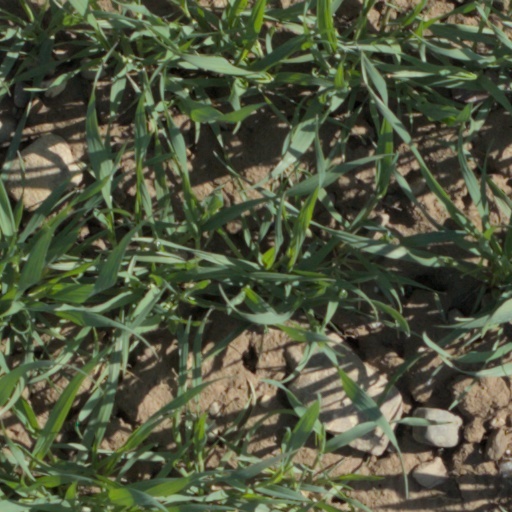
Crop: wheat